Tropical Storm Sam (1999)

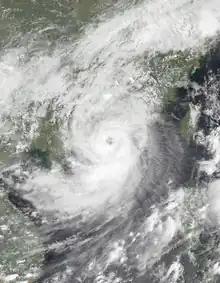
Sam at peak intensity over China on August 22

Severe Tropical Storm Sam, also known in the Philippines as Tropical Storm Luding, was a relatively strong storm that formed in August 1999. It brought severe impacts to the Philippines and southeastern China, causing 20 deaths.